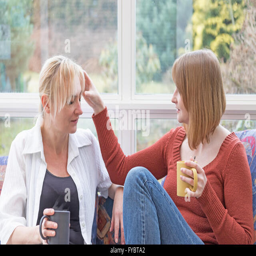
middle aged woman and a young woman are chatting together sitting on the sofa in the conservatory .